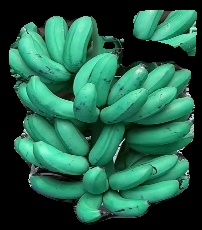
Variety: rasbale
Grade: grade1